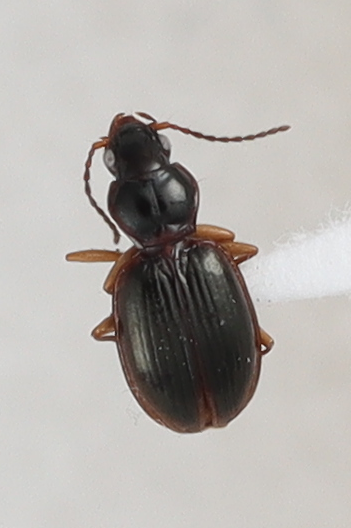
Scientific name: Mecyclothorax konanus
Plot: 6
Trap: S
Collected: 20220713